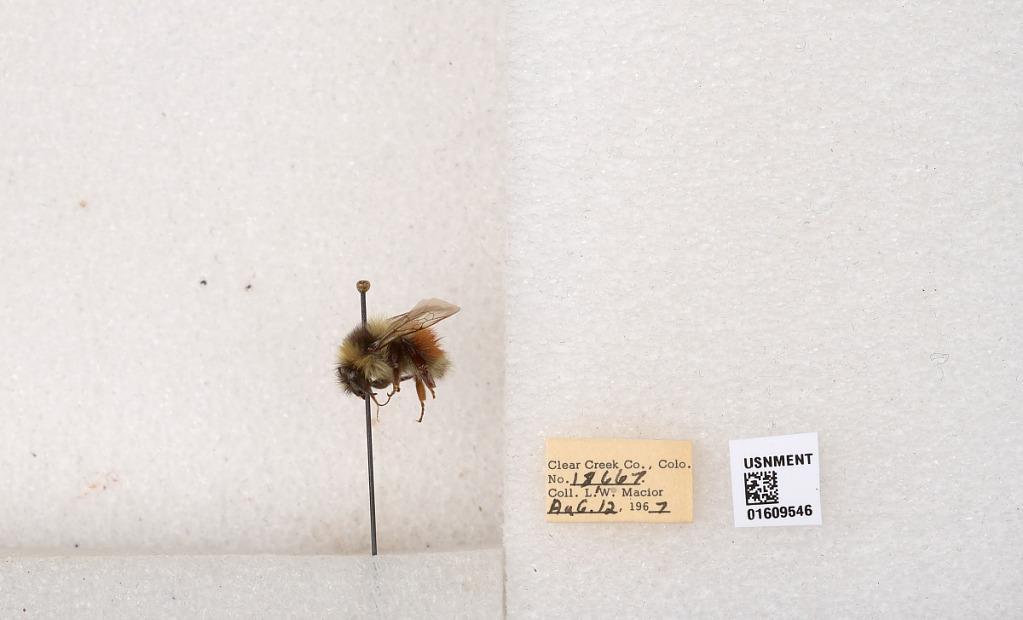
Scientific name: Bombus (Pyrobombus) sylvicola Kirby
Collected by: L. Macior
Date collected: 1967-8-12
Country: United States
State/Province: Colorado
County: Clear Creek
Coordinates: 39.6856, -105.645